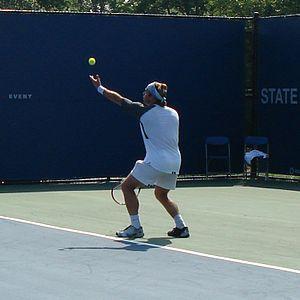
George Bastl, né le 1ᵉʳ avril 1975 à Ollon, est un joueur de tennis suisse, professionnel entre 1998 et 2013.